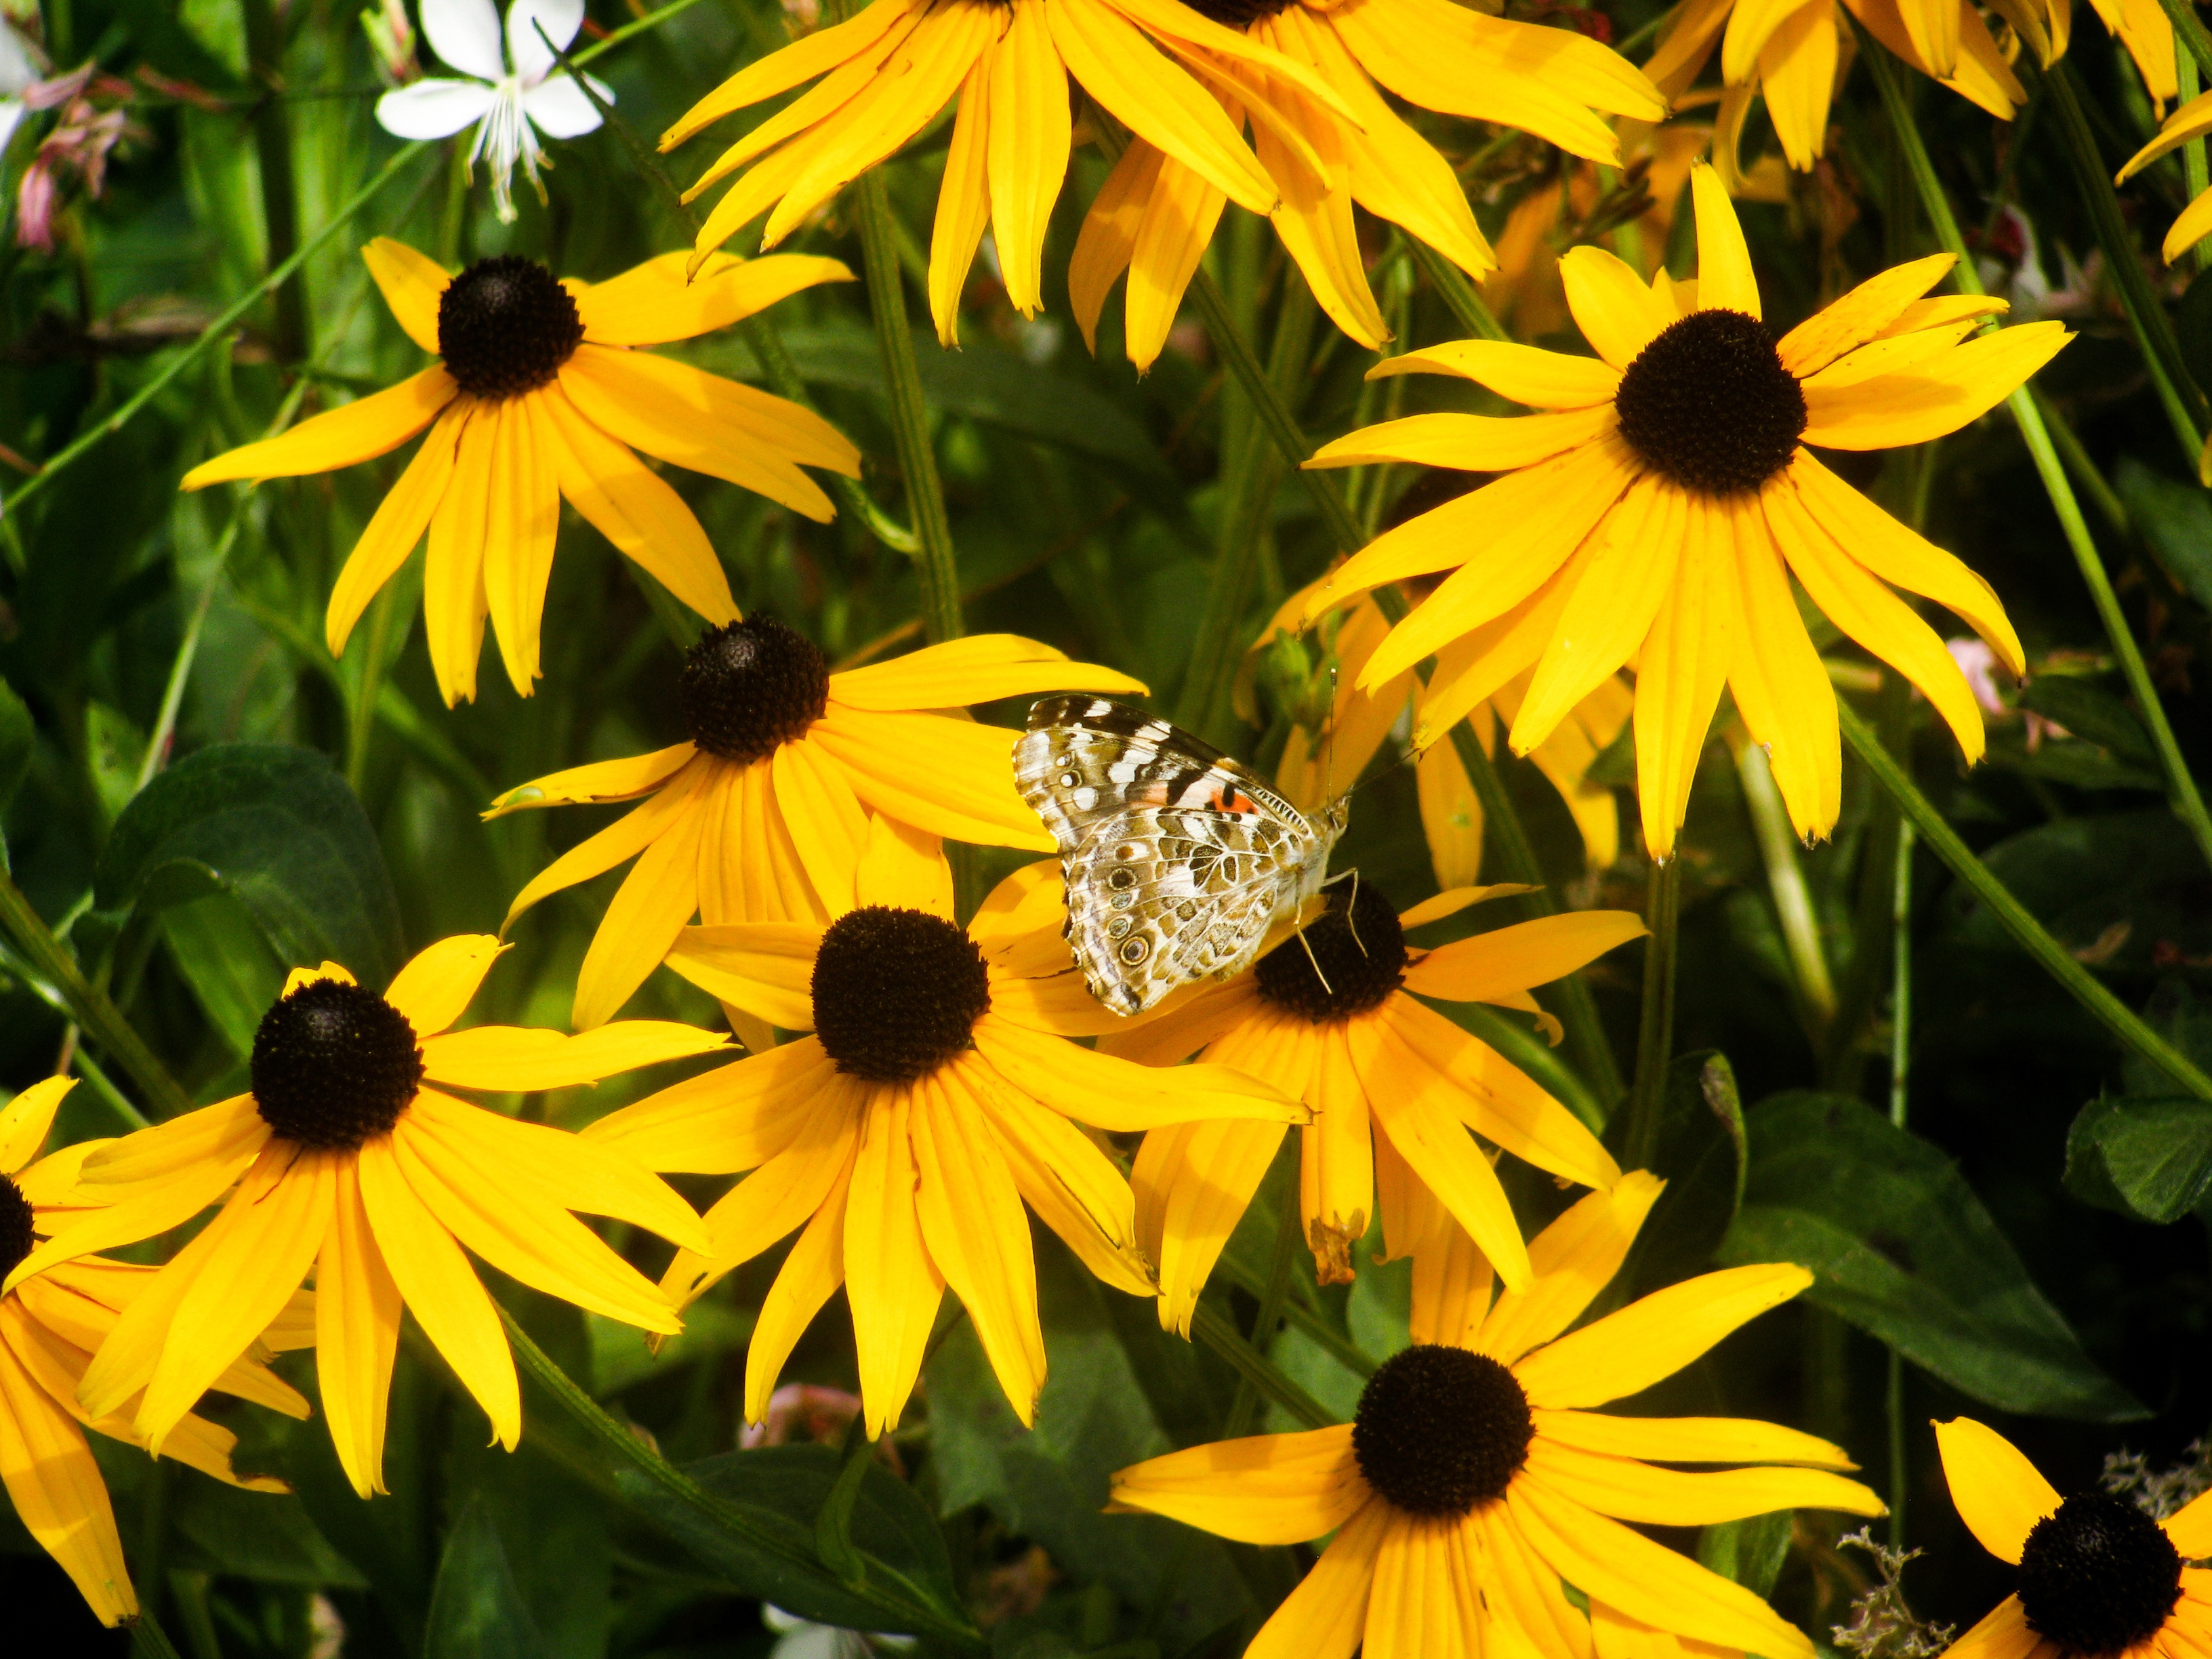
nature, plant, meadow, sunlight, leaf, flower, petal, autumn, botany, butterfly, yellow, garden, flora, fauna, wildflower, flowers, instect, macro photography, flowering plant, daisy family, land plant